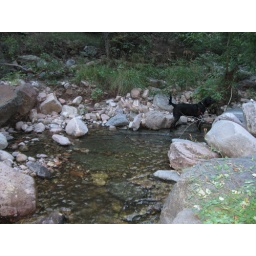
dog in water